Lublin Voivodeship

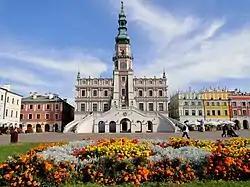
The Zamość Old Town is a UNESCO World Heritage Site

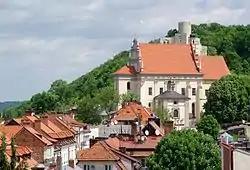
The town of Kazimierz Dolny is Poland's official national Historic Monument

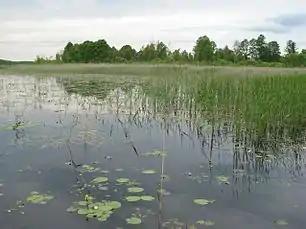
Łukie Lake in the Polesie National Park

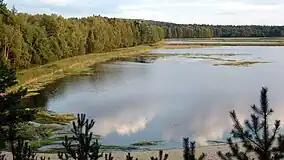
Echo artificial lake in the Roztocze National Park

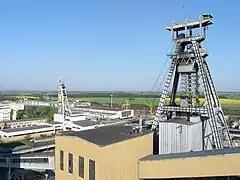
Bogdanka Coal Mine

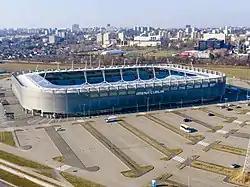
Arena Lublin, home venue of Motor Lublin football club and one of the arenas of the 2019 FIFA U-20 World Cup

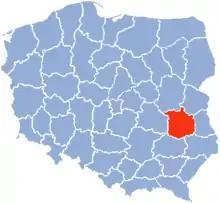
Lublin Voivodeship 1975–1998

The voivodeship contains 5 cities and 43 towns. These are listed below in descending order of population (according to official figures for 2019: